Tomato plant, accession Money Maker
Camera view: bottom (45 deg); turntable rotation: 240 degrees
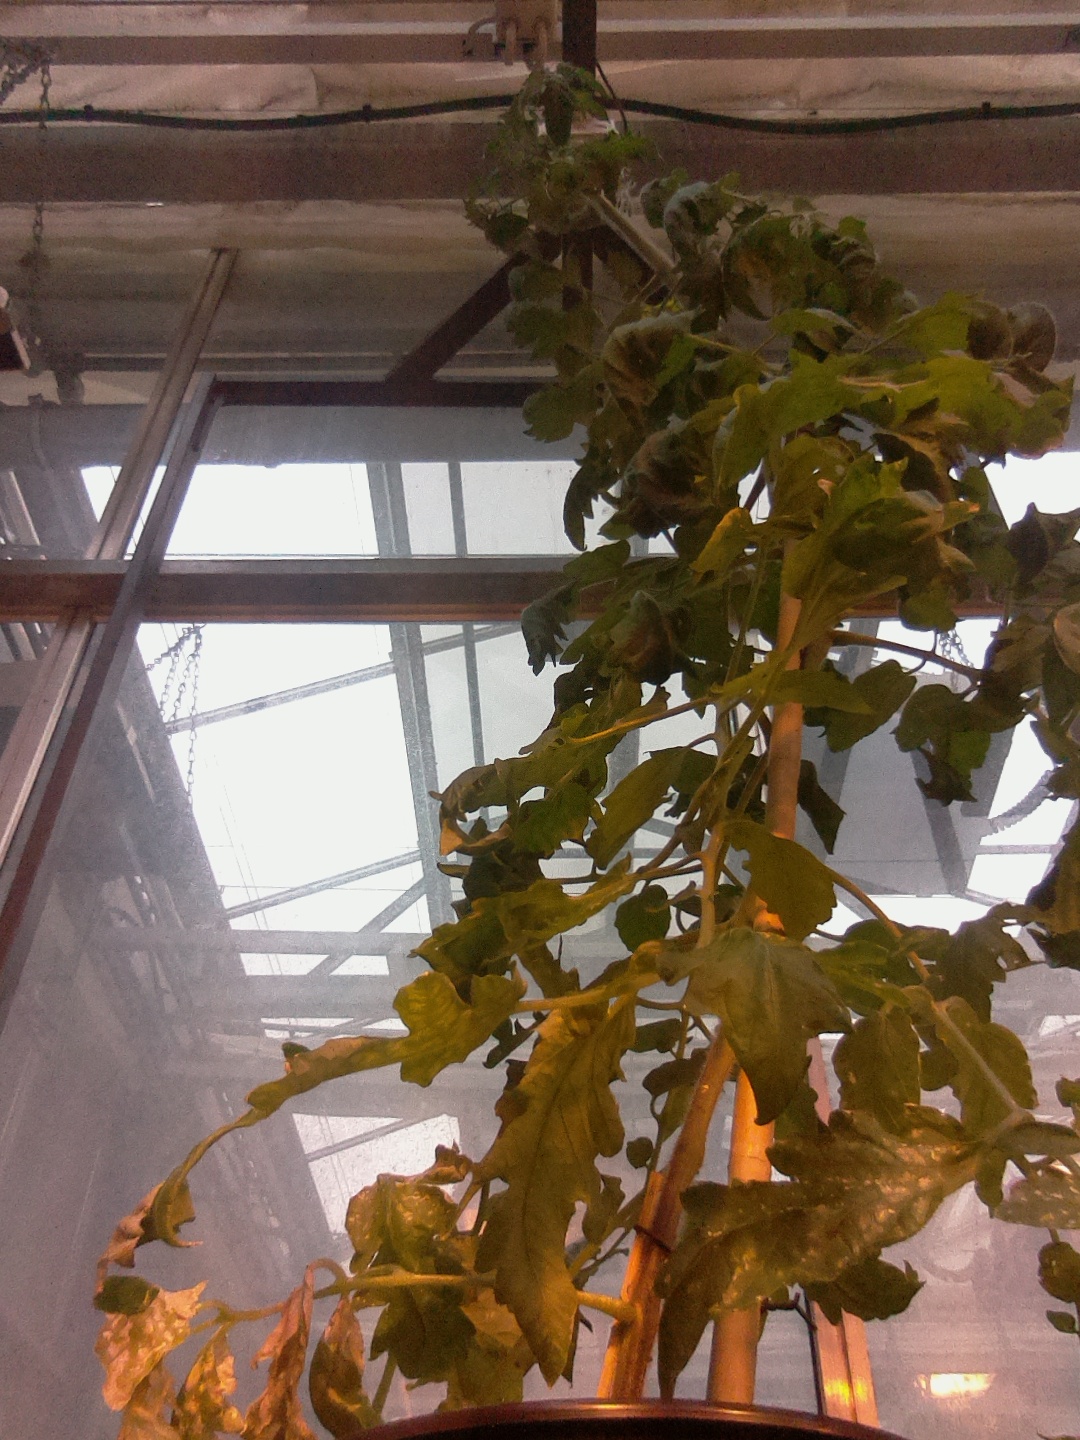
BBCH growth stage 70: Fruits at the main stem or branches visibles